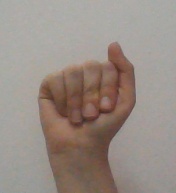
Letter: saad